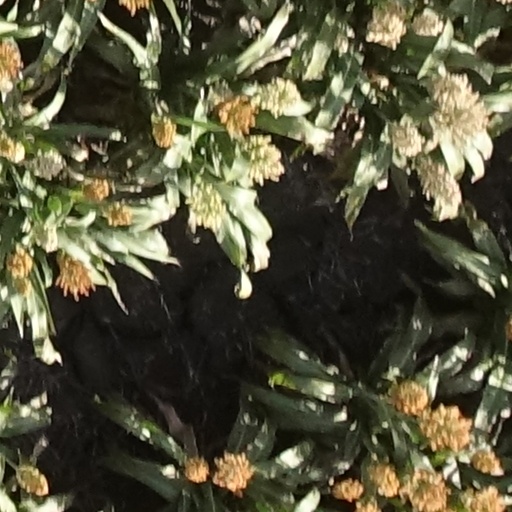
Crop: sorghum